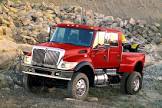
Vehicle type: Cars